Hallux rigidus

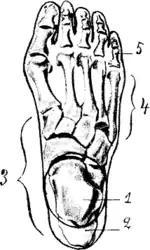
Hallux not labeled but visible at upper left.

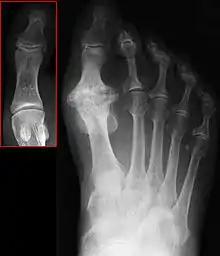
Hallux rigidus

Hallux rigidus or stiff big toe is degenerative arthritis and stiffness due to bone spurs that affects the metatarsophalangeal joints (MTP) at the base of the hallux (big toe).